Grenadier

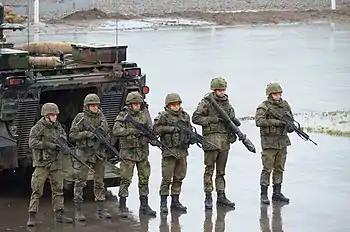
A "Panzergrenadier" squad of the German Heer. A "Panzergrenadier" is the lowest rank of the German mechanized infantry.

The Argentine Army still maintains a prestigious unit known as the Regiment of Mounted Grenadiers ("Regimiento de Granaderos a Caballo")--actually a squadron-strength formation—which serves as the Presidential ceremonial escort and guard unit. The regiment was founded in 1903 as a recreation of a unit that existed from 1813 to 1826 under the leadership of national hero General José de San Martín.